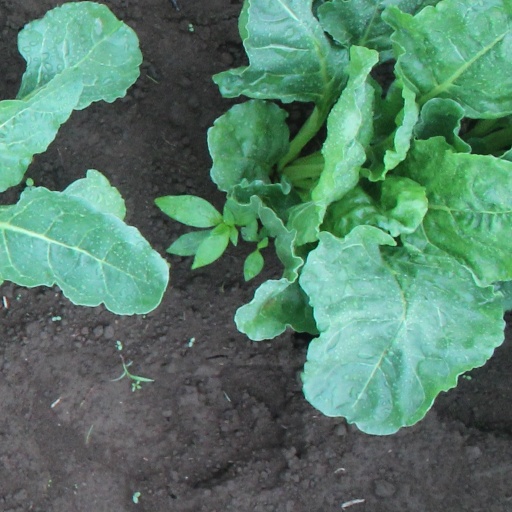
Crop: sugar beet